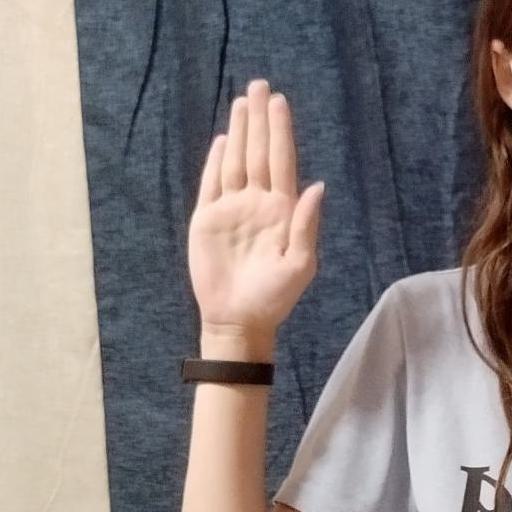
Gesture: stop